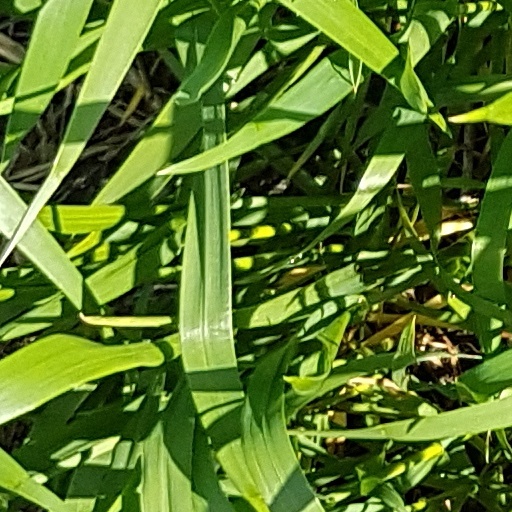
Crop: wheat